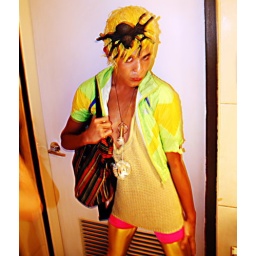
all the girls standing in the line for the bathroom